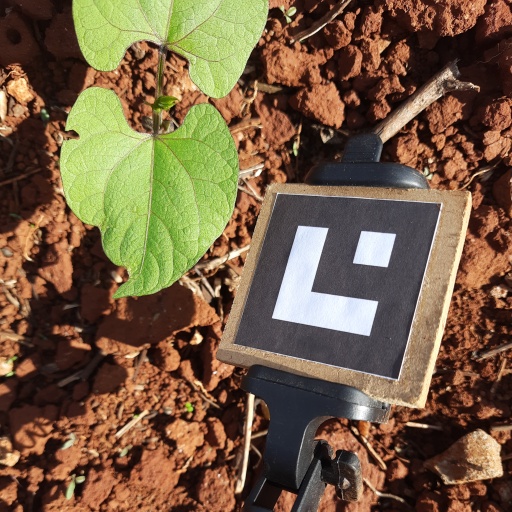
Observations: flat surface, eating holes in the edge, under sunlight